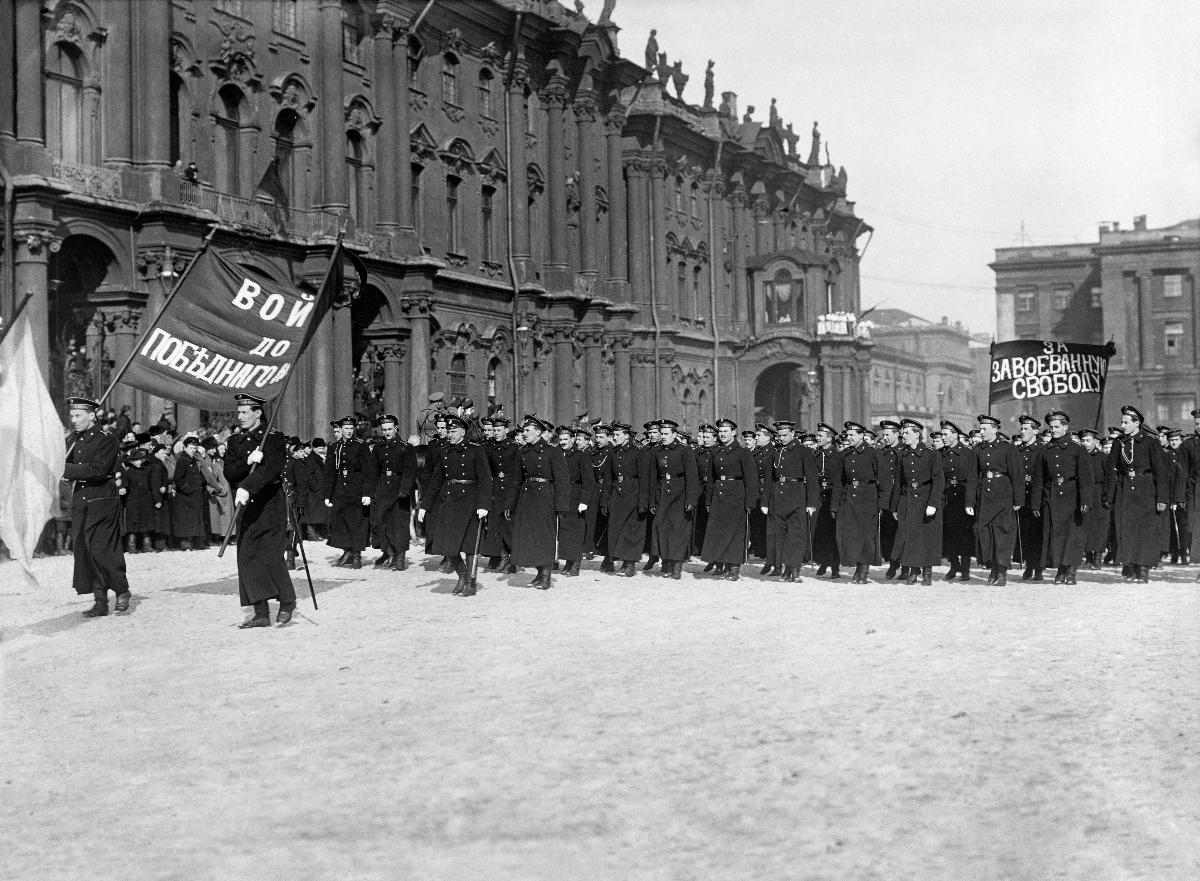
Merikadetit marssivat Pietarissa
The midshipmen are marching in Petrograd
sisällön kuvaus: Merikadetit marssivat Talvipalatsin edustalla Pietarissa 1917. content description: The midshipmen are marching outside the Winter Palace in Petrograd in 1917.
Kuvaaja: Bulla, Karl Karlovitsh, kuvaaja
Vuosi: 1917
Paikka: , Venäjä; Venäjä, Pietari
Aiheet: politiikka; Venäjä; mielenosoitukset; merivoimat; kadetit; politics; Russia; demonstrations (activism); naval forces; cadets; march; demonstration; Winter Palace; midshipmen; politik; Ryssland; demonstrationer (meningsyttringar); marinen; kadetter